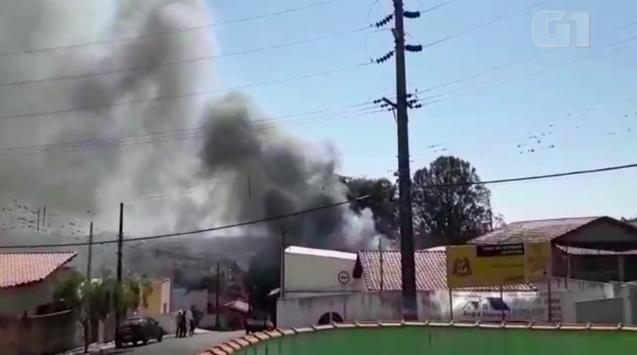
Fire: no
Smoke: yes